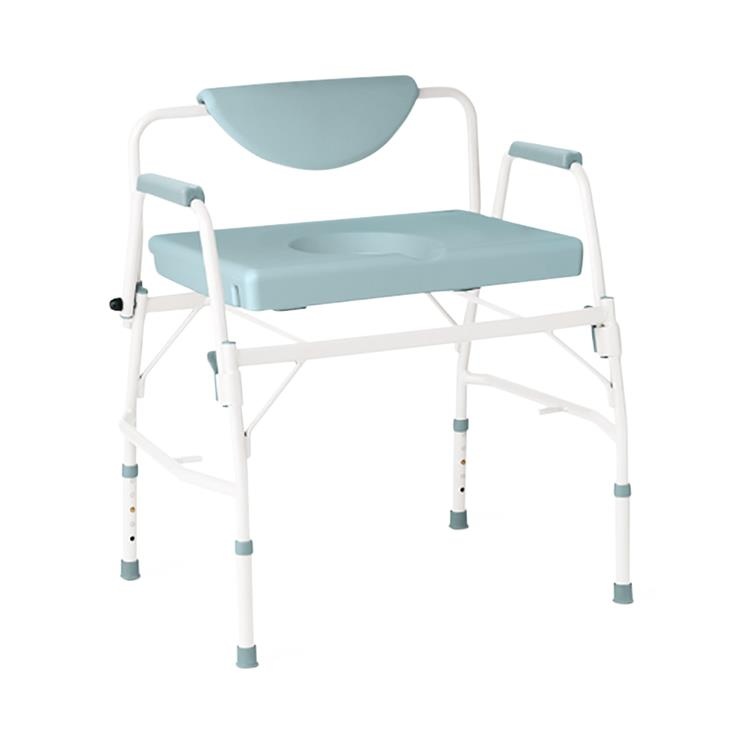
Medline Steel Bariatric Drop-Arm Commode, 1000 lb. Weight Capacity #G1-400BDX1
Brand: Medline
Features & Benefits UOM- 1 EACH Bariatric commode with easy-to-release drop-arm mechanism allows larger patients to laterally transfer with ease Powder-coated steel frame is rust-resistant and is reinforced for greater weight-bearing capability Comes with pail, lid, and solid seat Does not come in retail packaging Product Specs Arm Style- Drop Arm Bariatric- Yes Casters- No Product Type- Bedside Commode Weight Capacity Pounds- 1000 lb Seat Height- 17.5"–21.5" Seat Depth- 18.5" Inside Arm Width- 25" Overall Width- 31" Latex Info- Not Made With Latex Manufacturer- MEDLINE FSA/HSA Eligible- Yes HCPCS Code- E0168
Category: Health & Beauty > Health Care > Mobility & Accessibility > Accessibility Furniture & Fixtures